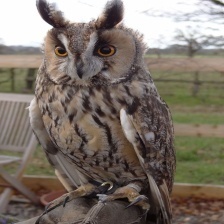
Species: LONG-EARED OWL
Scientific name: ASIO OTUS
ImageNet parent category: great_grey_owl